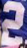
Number: 2